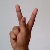
The image shows a hand gesture representing the letter 'K' in Indian Sign Language.